History of the Jews in Turkey

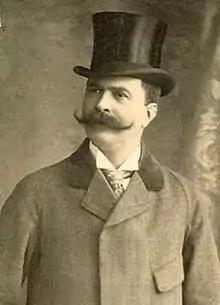
Morris Schinasi, Ottoman Jewish businessman, who immigrated to the United States in 1890

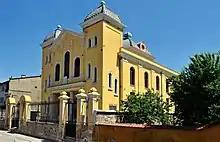
Grand Synagogue of Edirne

The Jewish population of Ottoman Empire had reached nearly 200,000 at the start of the 20th century. The territories lost between 1829 and 1913 to the new Christian Balkan states significantly lowered this number.